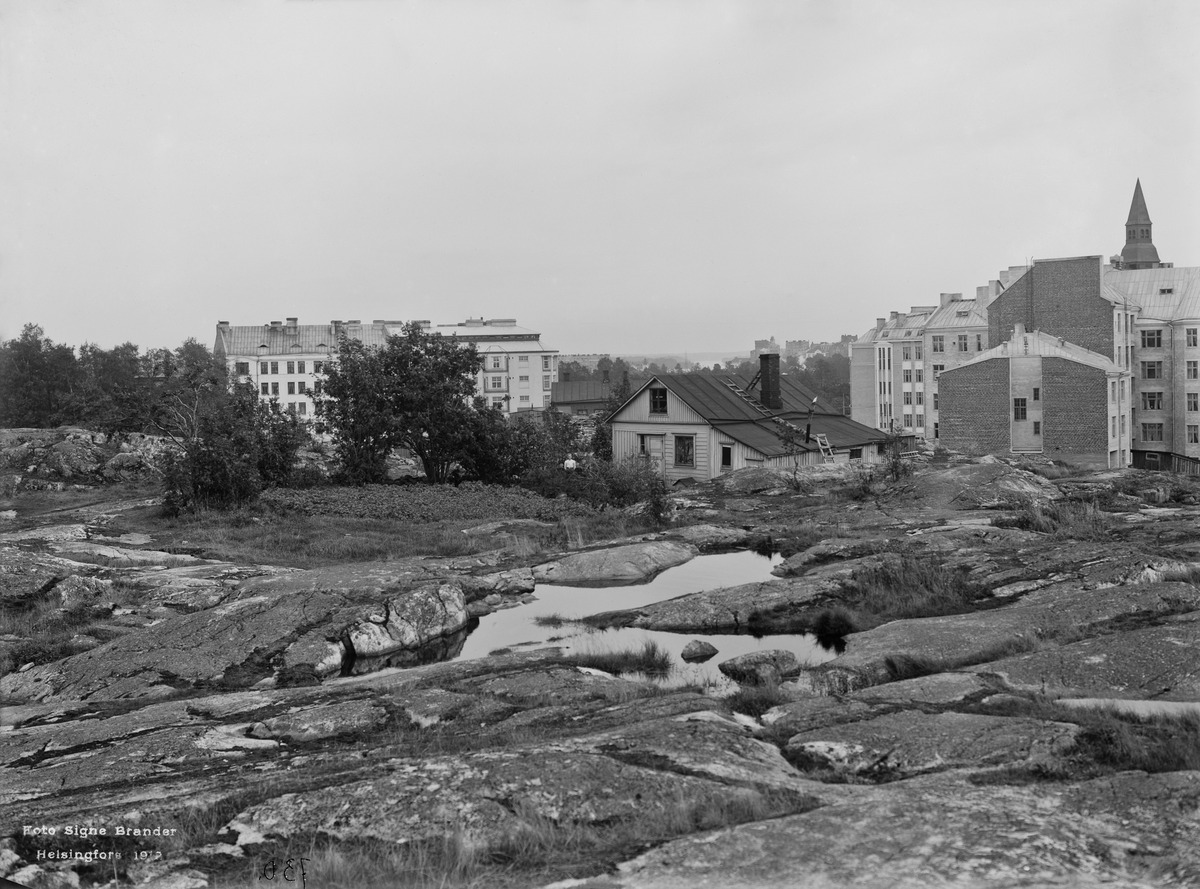
Etu-Töölö, Bergan huvila-alue
sisällön kuvaus: Etu-Töölö, Bergan huvila-alue.  Kuvattu nykyisen Minervankatu 3:n kohdalta itään. mustavalkoinen
Kuvaaja: Brander, Signe, valokuvaaja
Ajankohta: kuvausaika 1912
Paikka: Suomi, Uusimaa, Helsinki, Töölö Helsinki, Etu-Töölö Helsinki
Aiheet: rakentamattomat alueet, puurakennukset, viljely